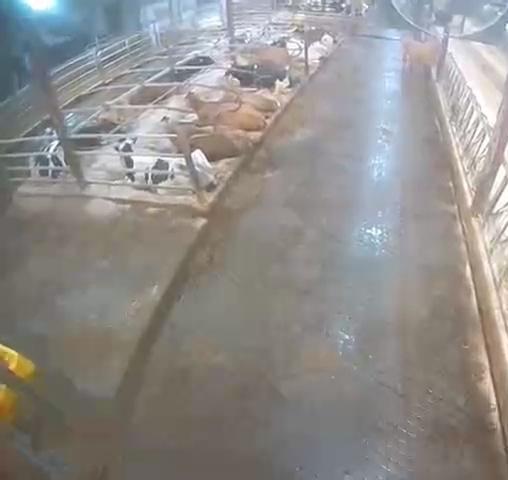
Number of cows: 9